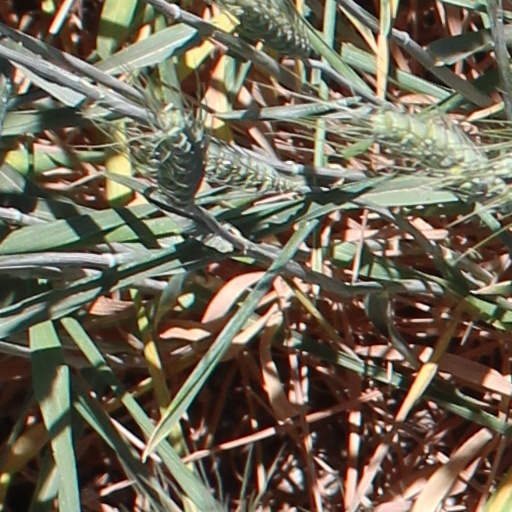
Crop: wheat